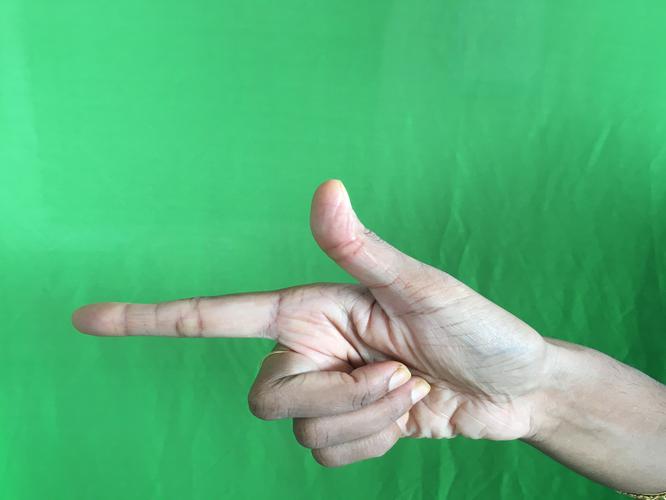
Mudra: Chandrakala
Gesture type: single_hand